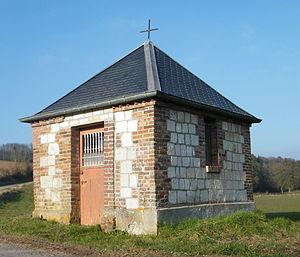
La chapelle Saint-Hubert - Vergies, Somme, France.
Vergies est une commune française située dans le département de la Somme, en région Hauts-de-France.